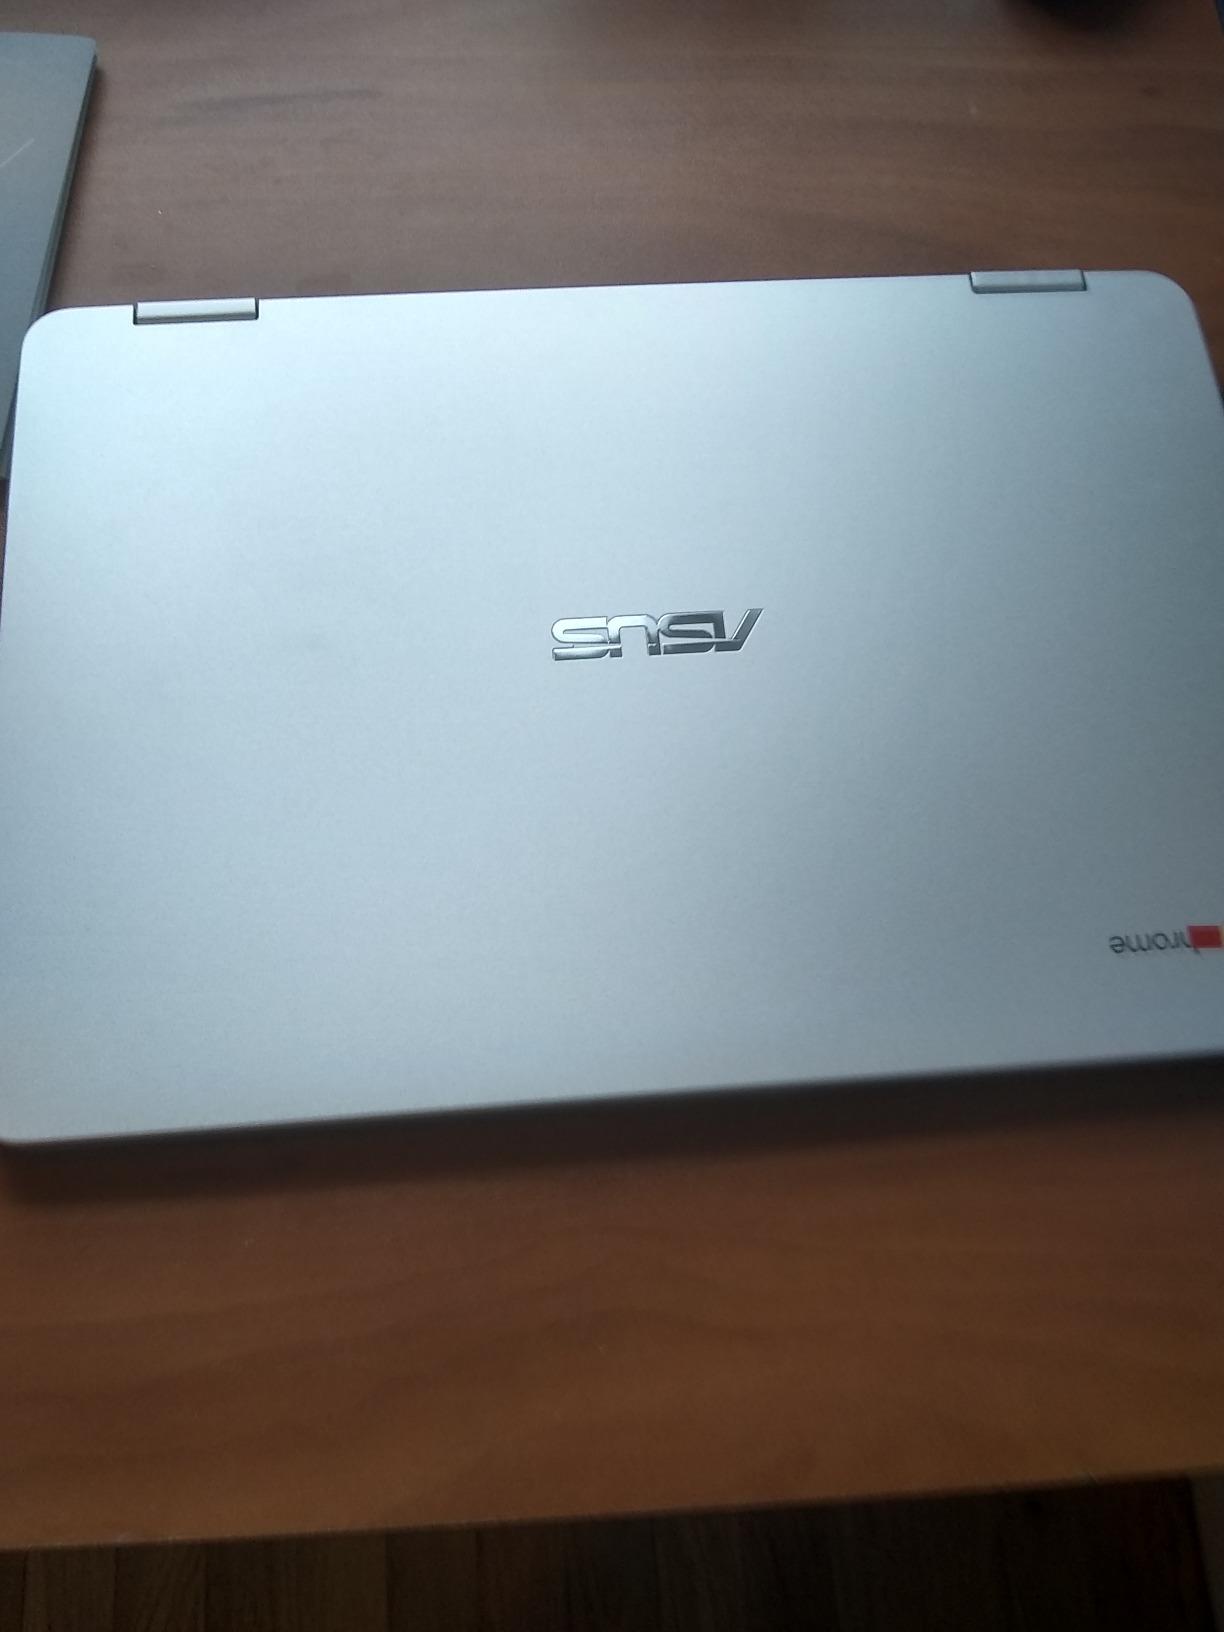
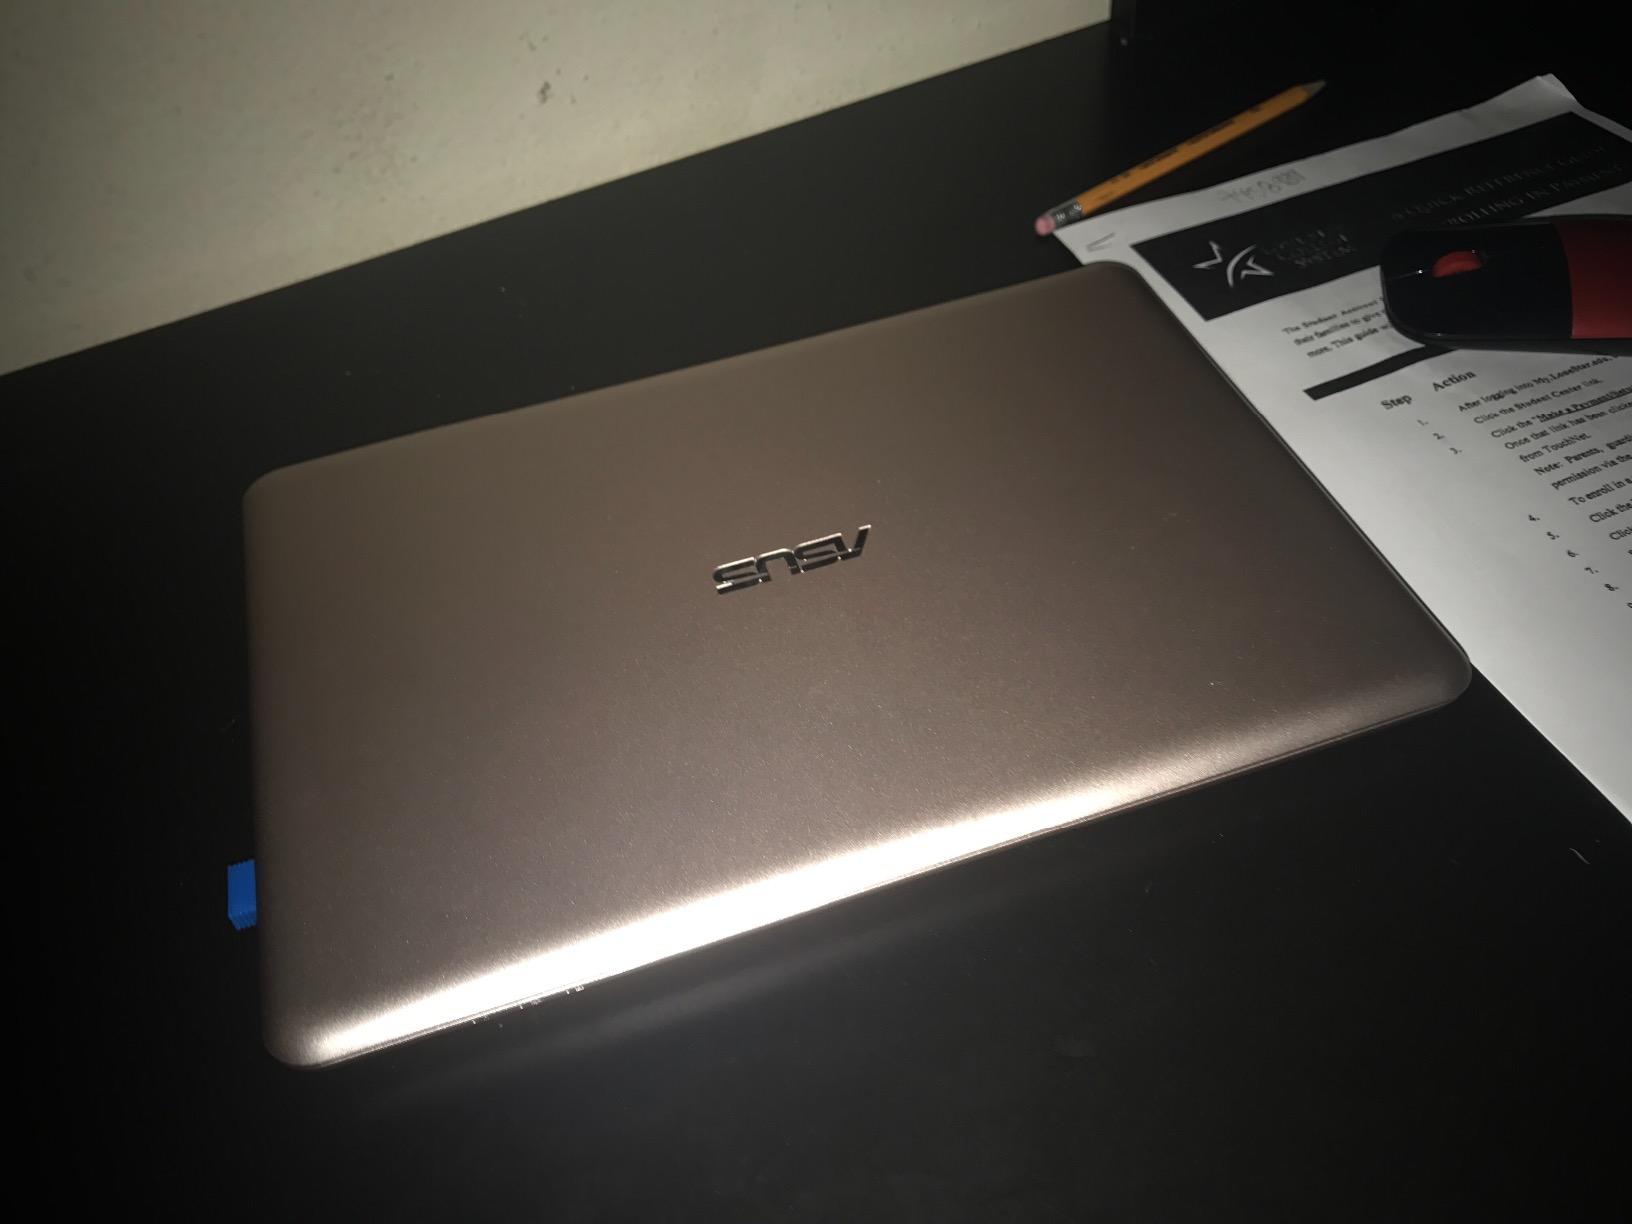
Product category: laptop
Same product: no